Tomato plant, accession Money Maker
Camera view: bottom (45 deg); turntable rotation: 240 degrees
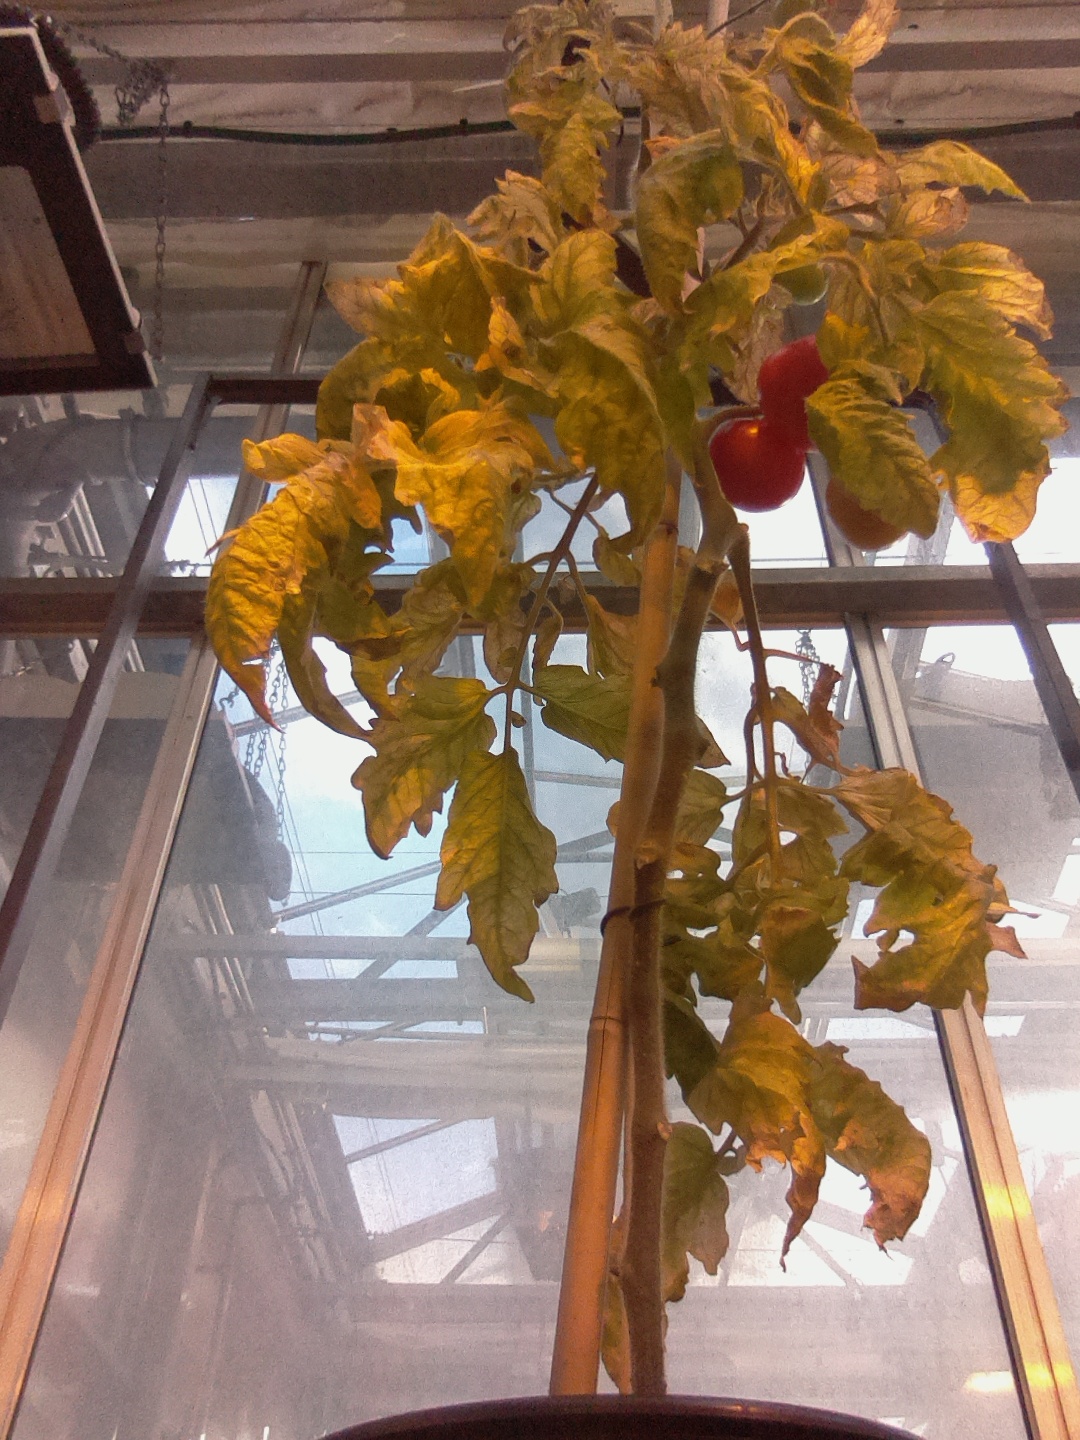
BBCH growth stage 87: 70%-80% of fruits show typical fully ripe color